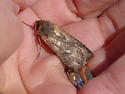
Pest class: cutworms